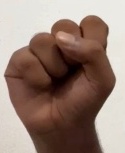
ASL sign: S